Darryl F. Zanuck

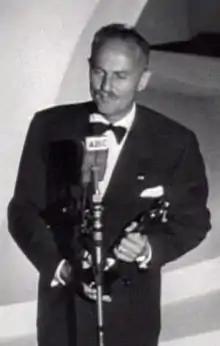
Zanuck at the Academy Awards celebration

In April 1933, Zanuck left Warner Bros. over an industry salary dispute when studio head Jack L. Warner refused to comply with the Academy of Motion Pictures Arts and Sciences' decision to restore salary cuts. A few days later, he partnered with Joseph Schenck to form 20th Century Pictures, Inc. with financial help from Joseph's brother Nicholas Schenck and Louis B. Mayer, president and studio head of Loew's, Inc and its subsidiary Metro-Goldwyn-Mayer, along with William Goetz and Raymond Griffith. 20th Century released its material through United Artists.